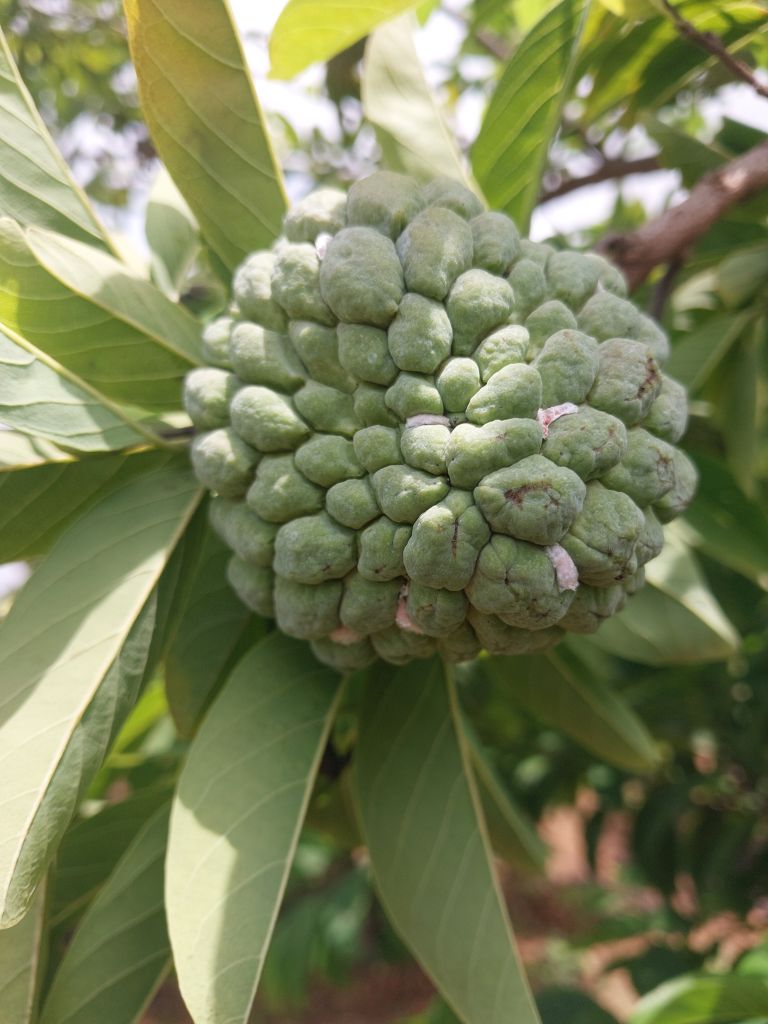
Disease label: Mealy Bug